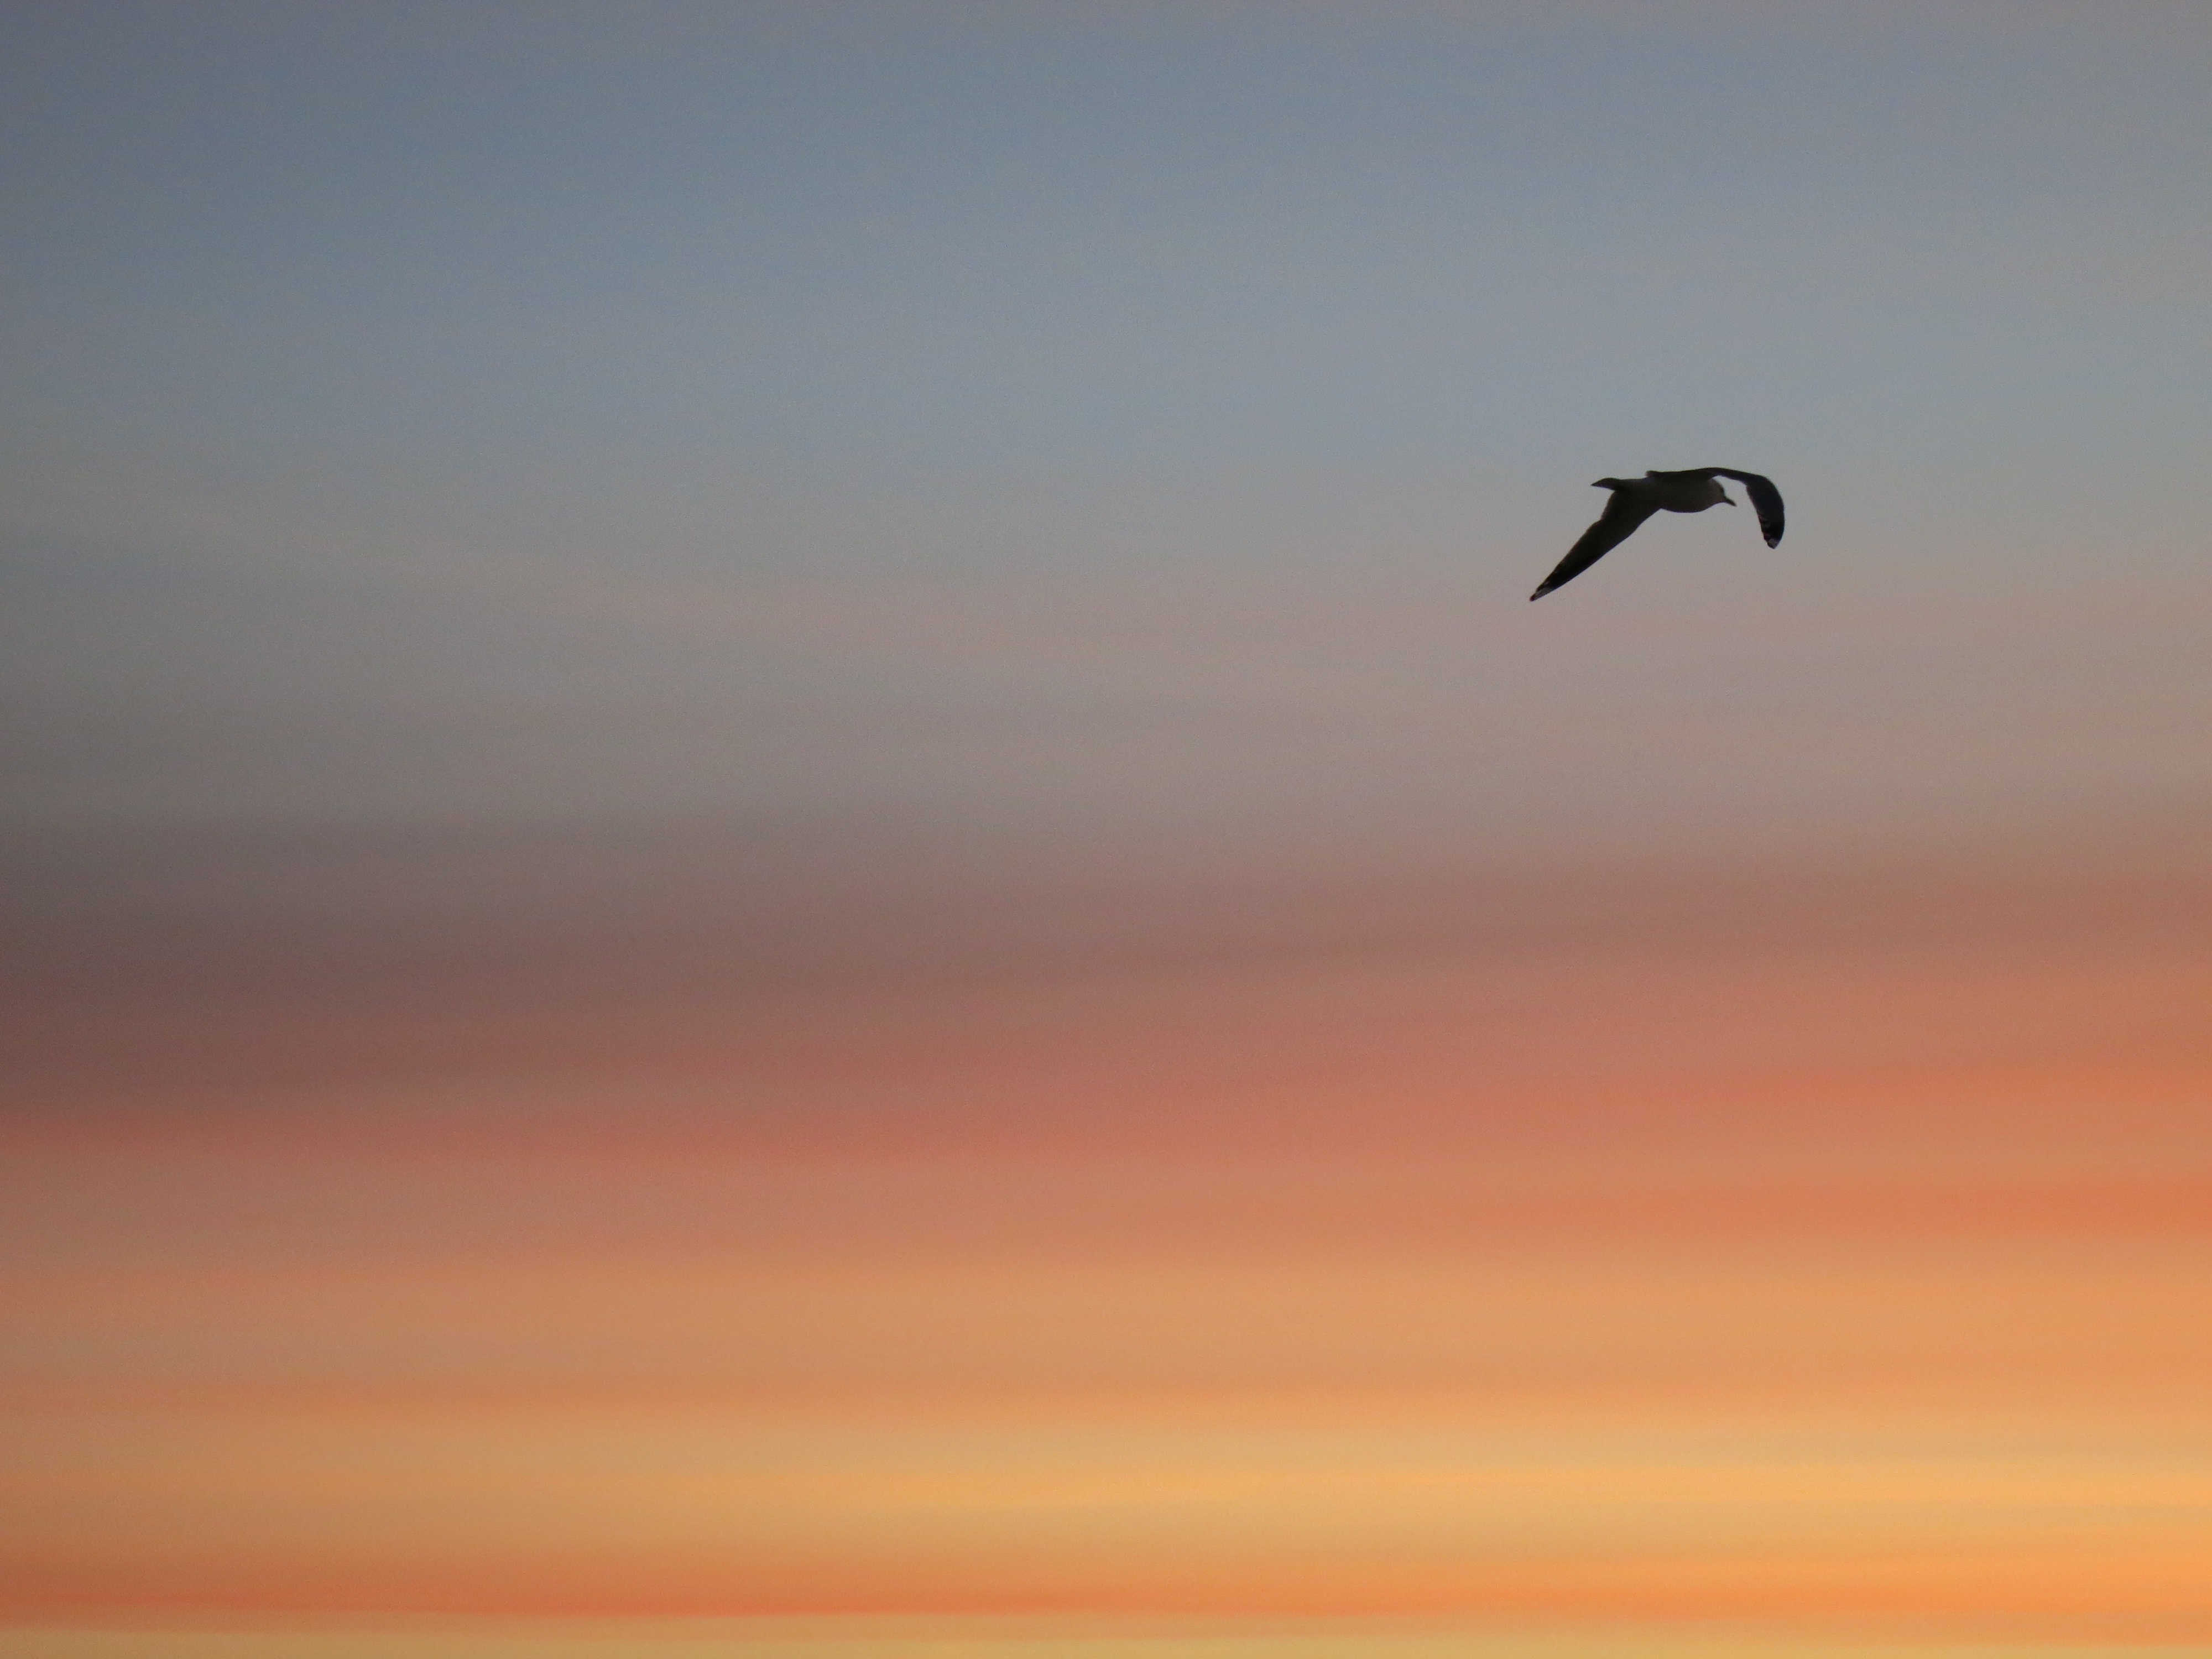
sea, ocean, horizon, bird, wing, cloud, sky, sunrise, sunset, morning, wave, dawn, seabird, flight, seagul, evening sky, atmosphere of earth